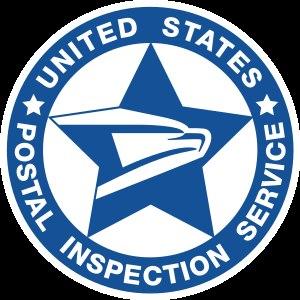
L'United States Postal Inspection Service, familièrement connu aux États-Unis sous le nom de Postal Inspectors, est l'agence fédérale chargée de l'application de la loi de l'United States Postal Service, le service postal gouvernemental des États-Unis. Il est chargé de la protection des employés de l'USPS, de leurs clients et des courriers et marchandises transportés et de la lutte contre l'utilisation illégale ou dangereuse des services postaux américains. En 2014, l'USPIS comptait 2376 employés, en baisse de 44,7% par rapport à 1995.